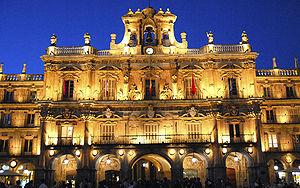
La 10ᵉ étape du Tour d'Espagne 2011 s'est déroulée le lundi 29 août 2011. Salamanque est la ville de départ et d'arrivée. Il s'agit d'une étape de contre-la-montre sur 47 kilomètres.